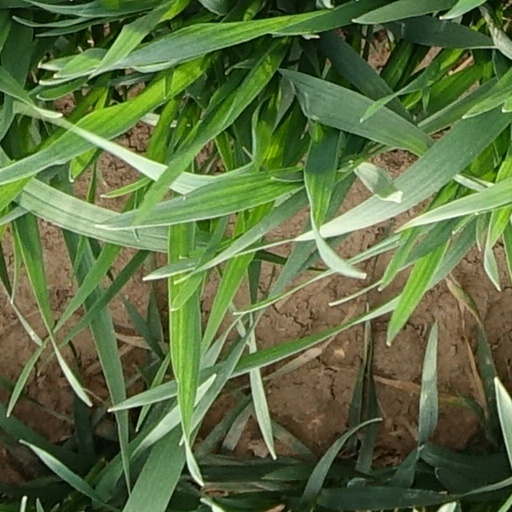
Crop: wheat